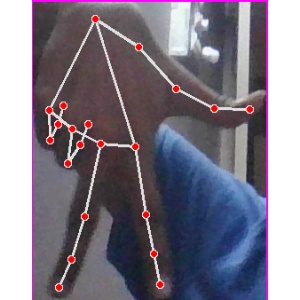
अक्षर: ग